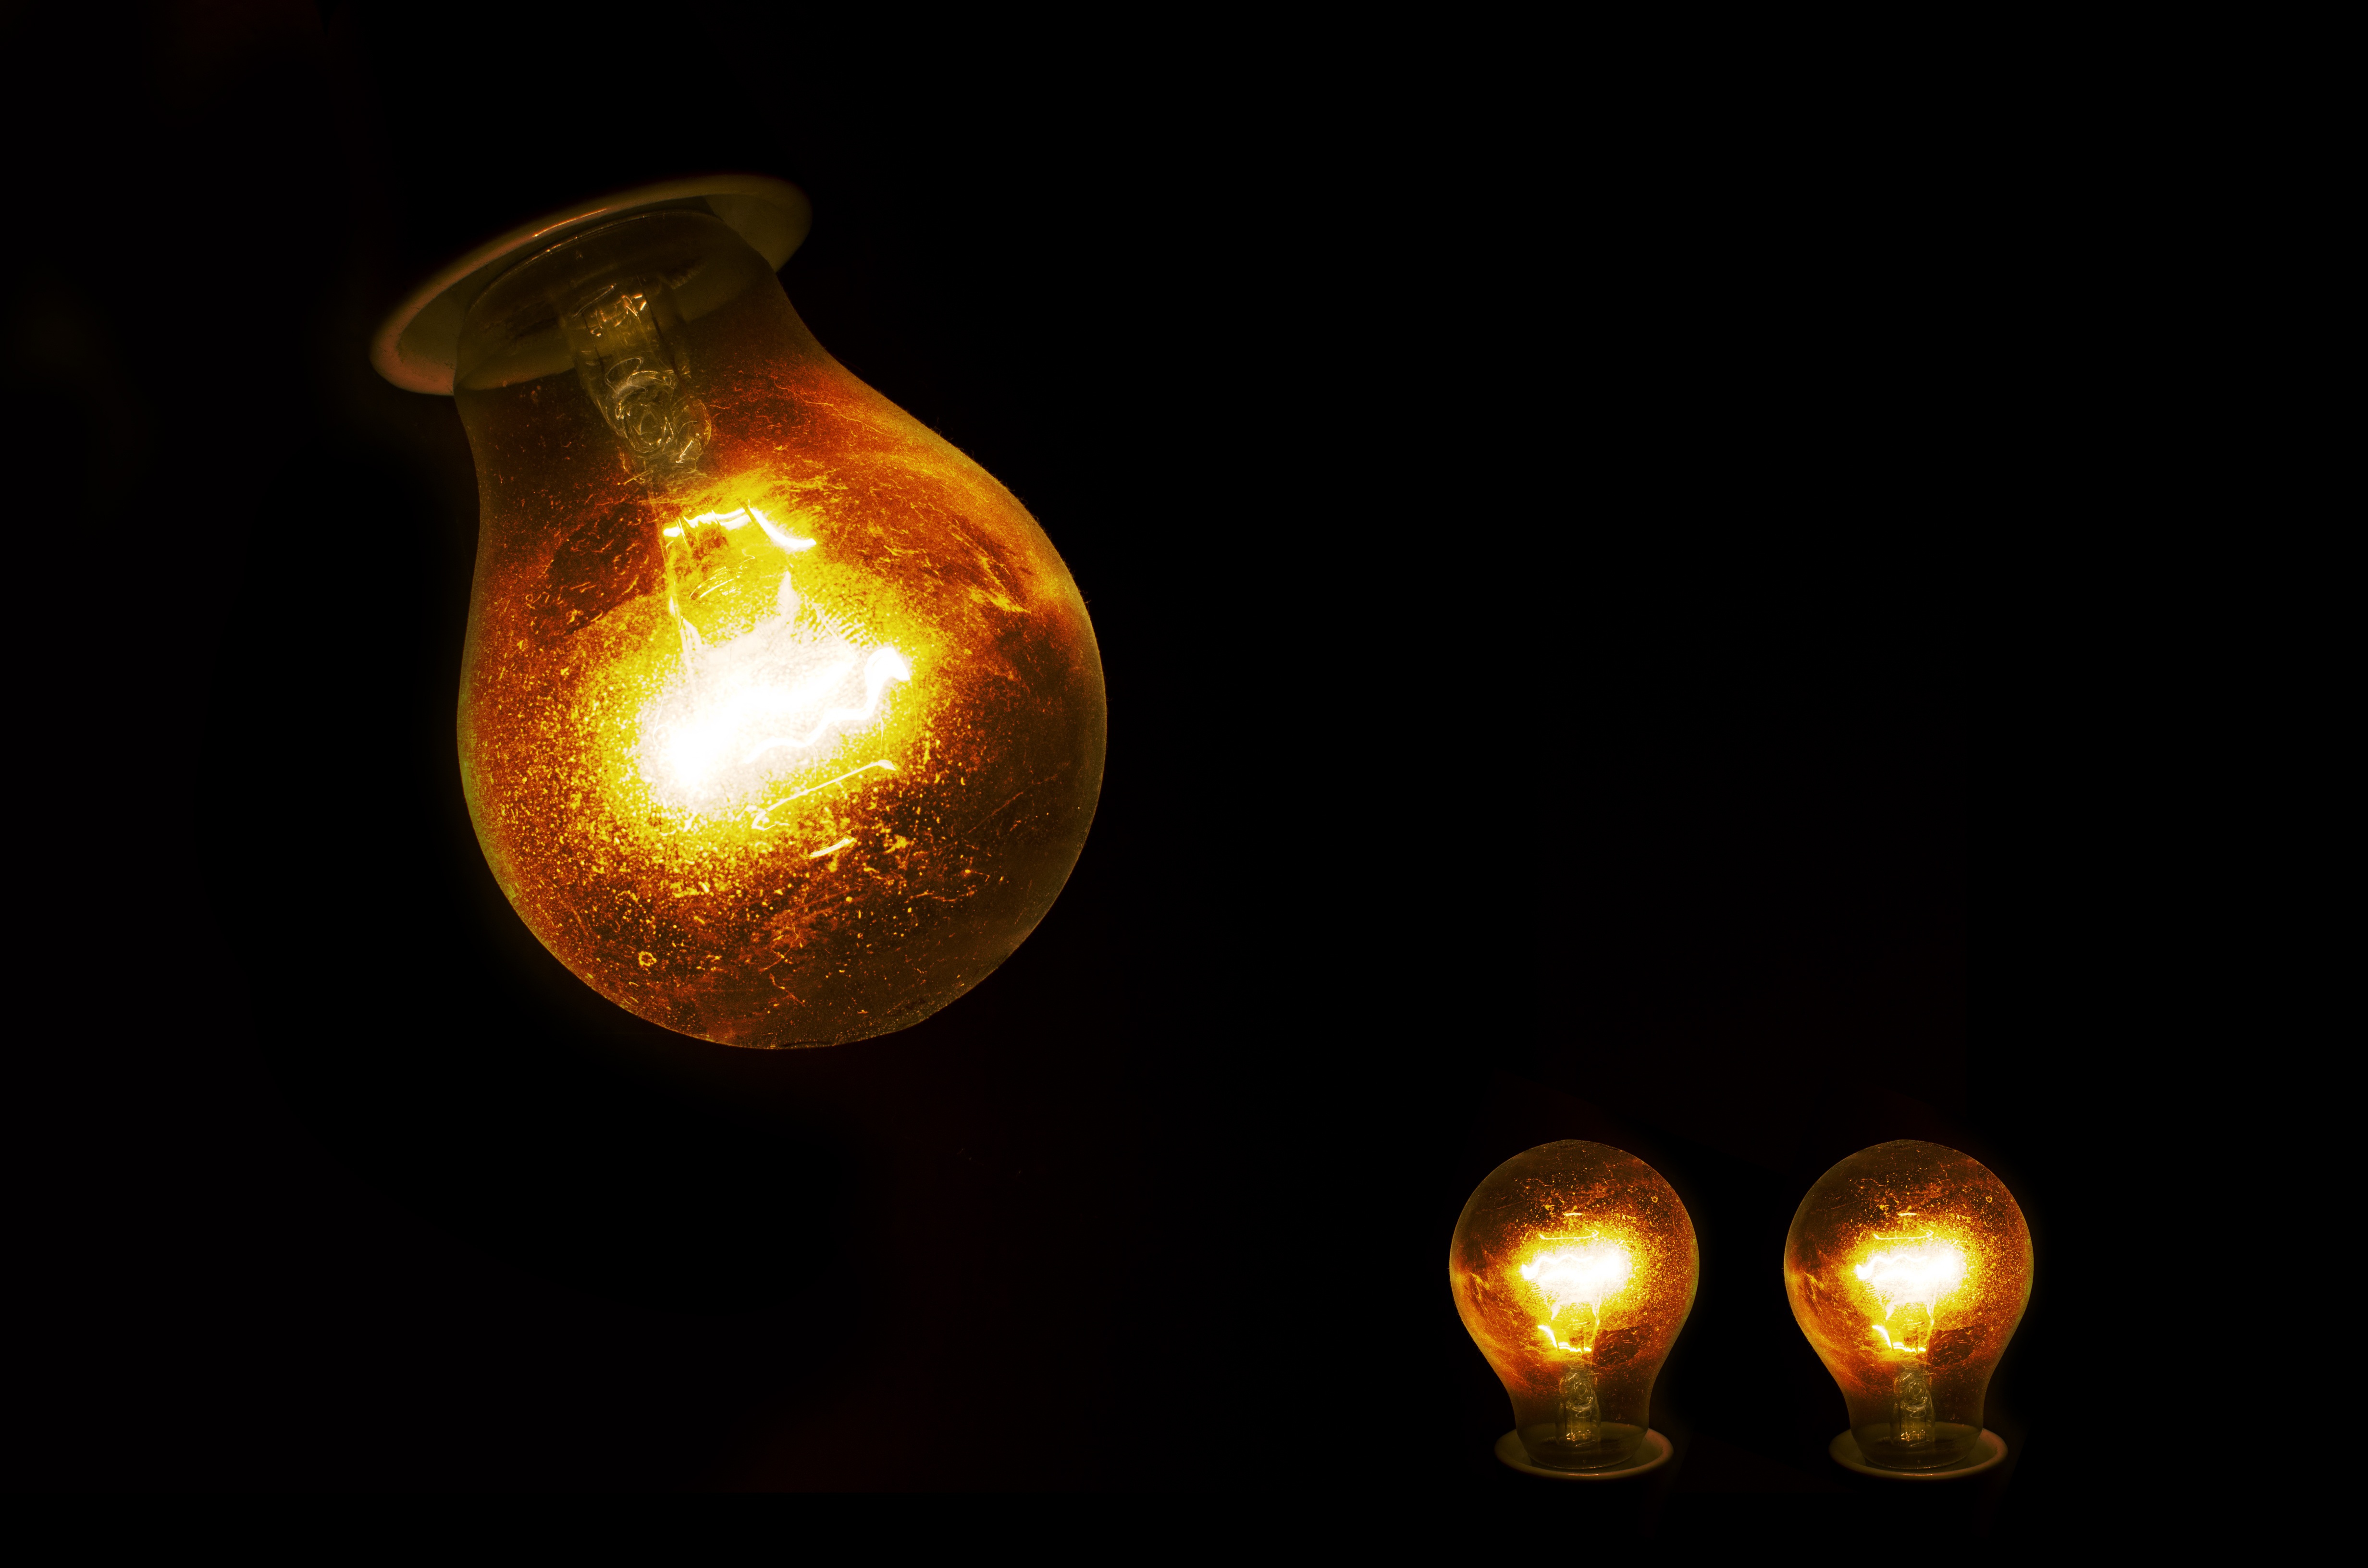
lighting, light, light bulb, incandescent light bulb, yellow, darkness, lighting accessory, nightlight, light fixture, lamp, still life photography, photography, interior design